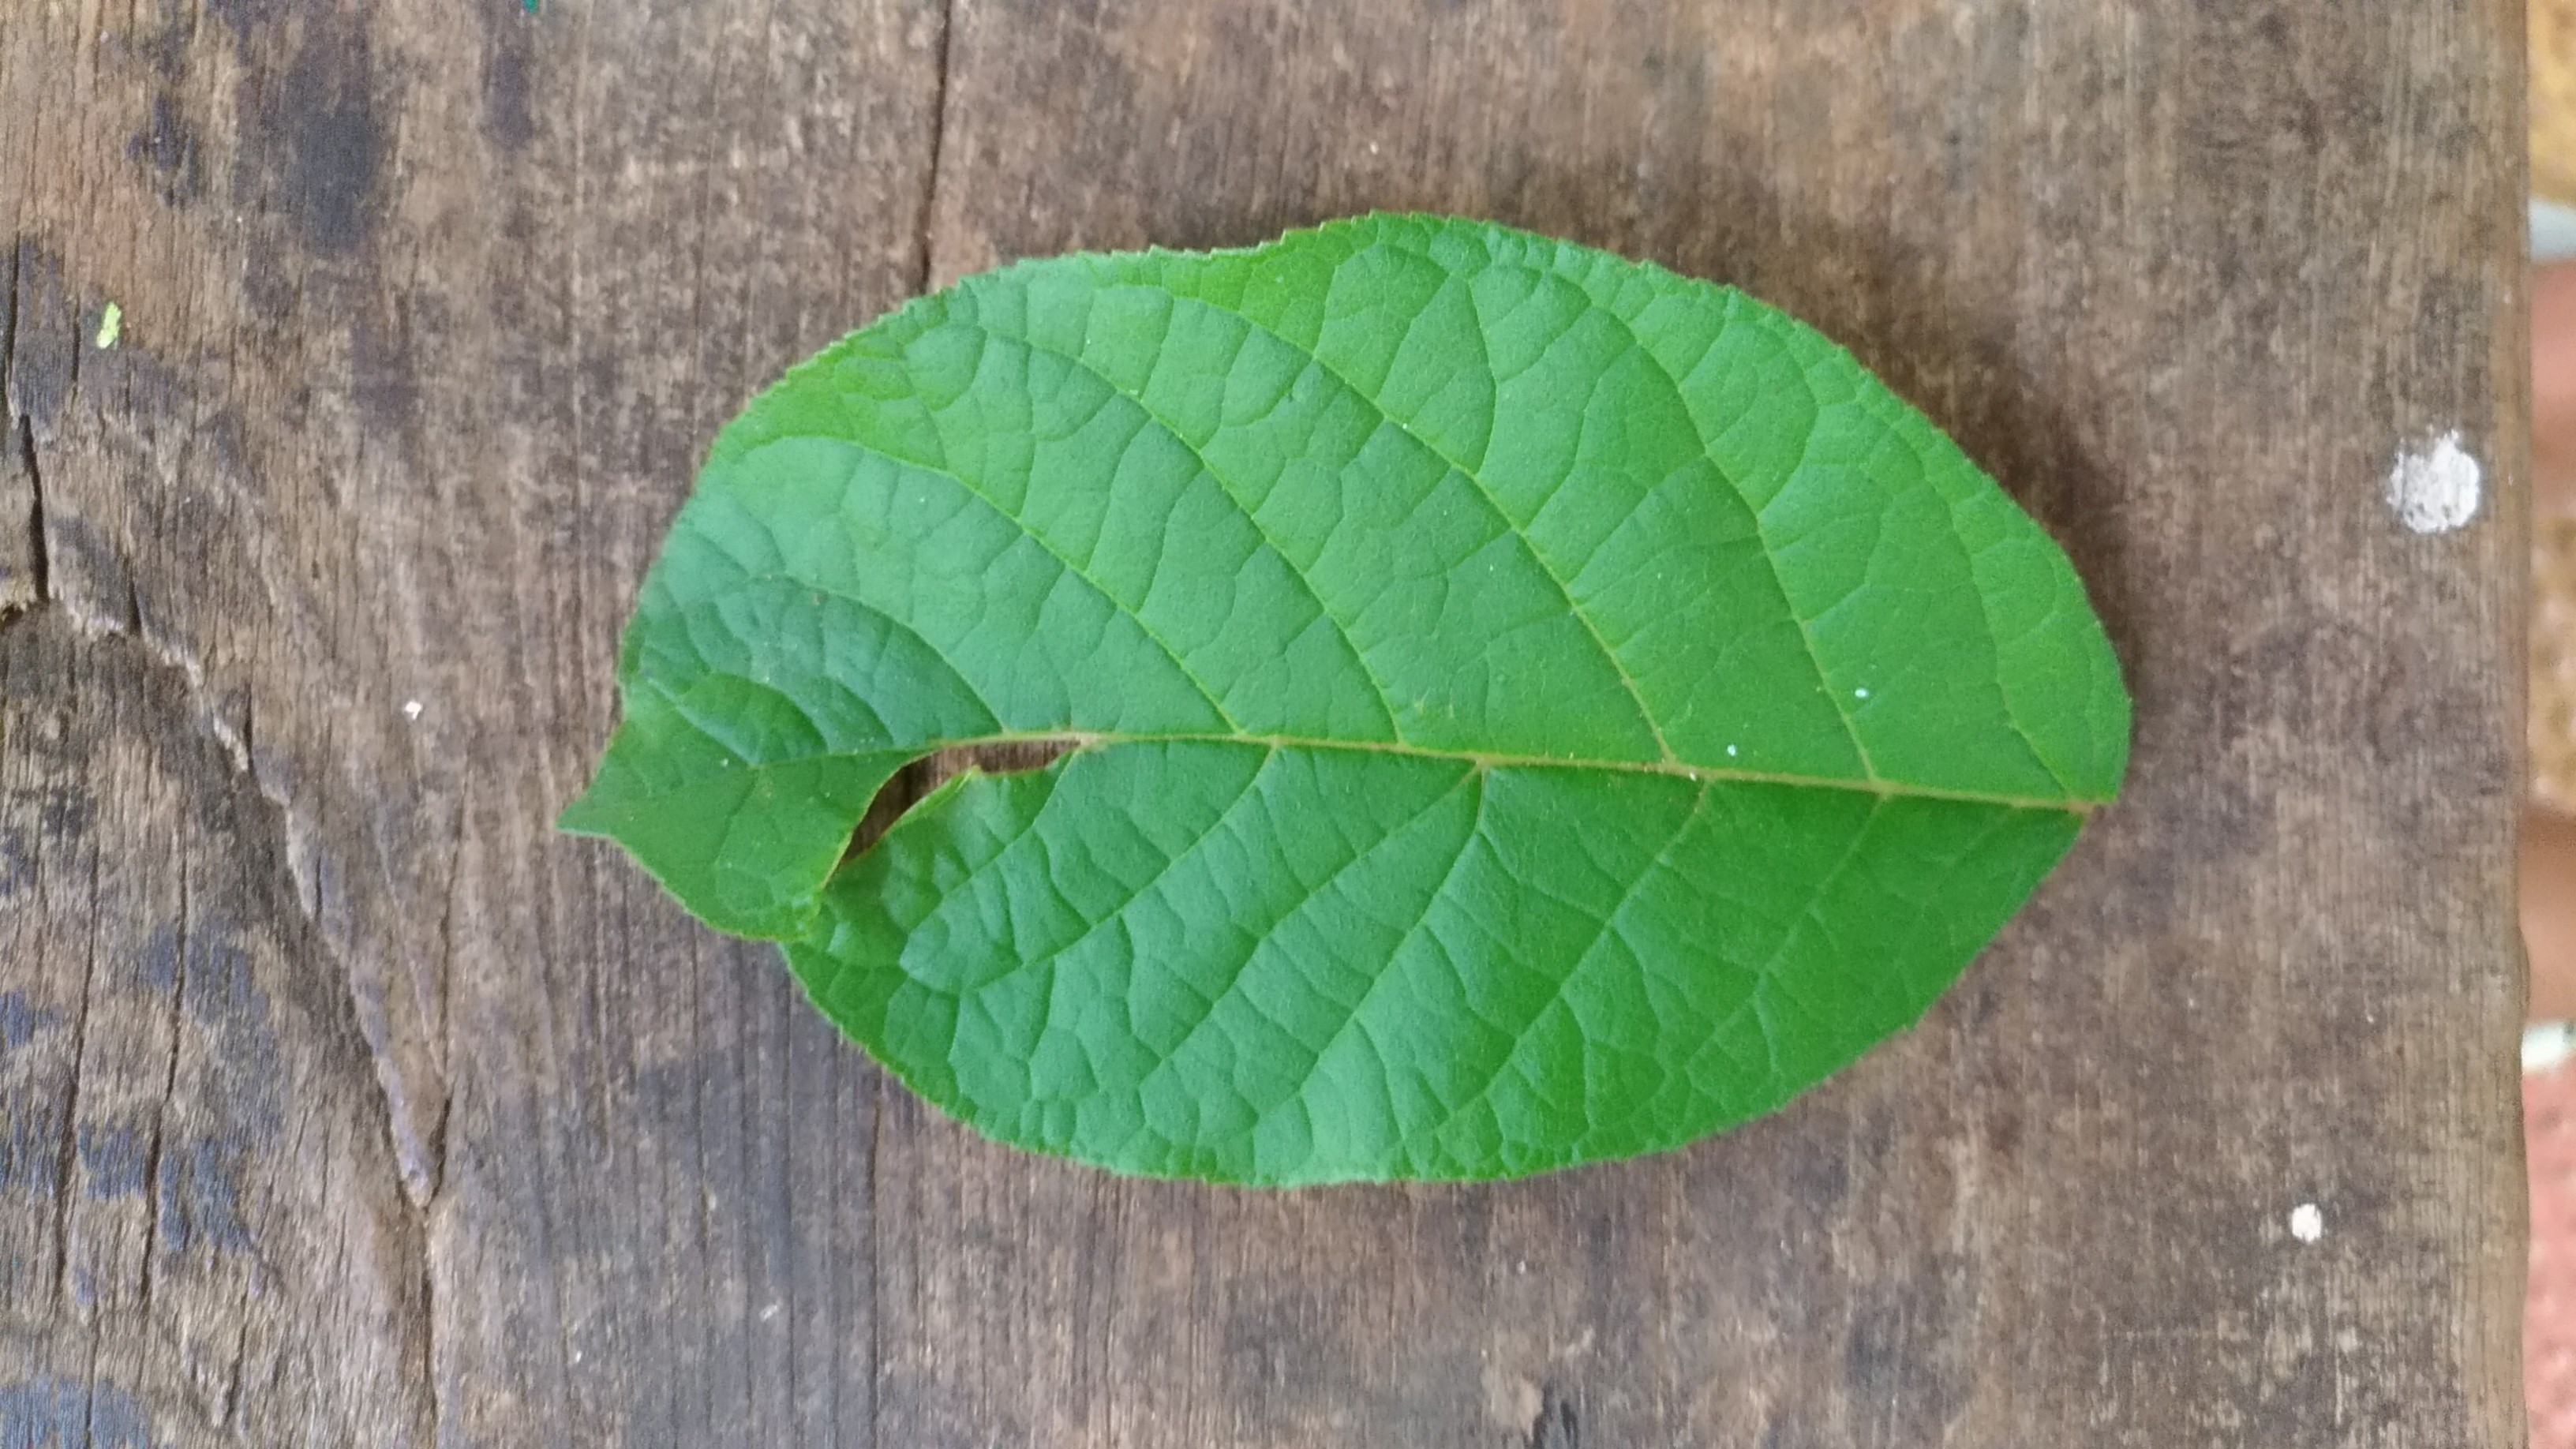
Plant: Padri